Berliner Platz station

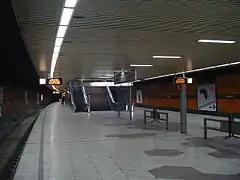
Berliner Platz station, second level, in 2006

Berliner Platz ("Berlin square") is an underground station of the Essen Stadtbahn in the Stadtkern district, Essen. It is one of three crossing stations of Essen Stadtbahn and Essen trams, the others being Essen Hauptbahnhof and Essen Rathaus ("Essen City Hall"). Today, lines U11 and U17 call the station, as well as line U18 which terminates here.